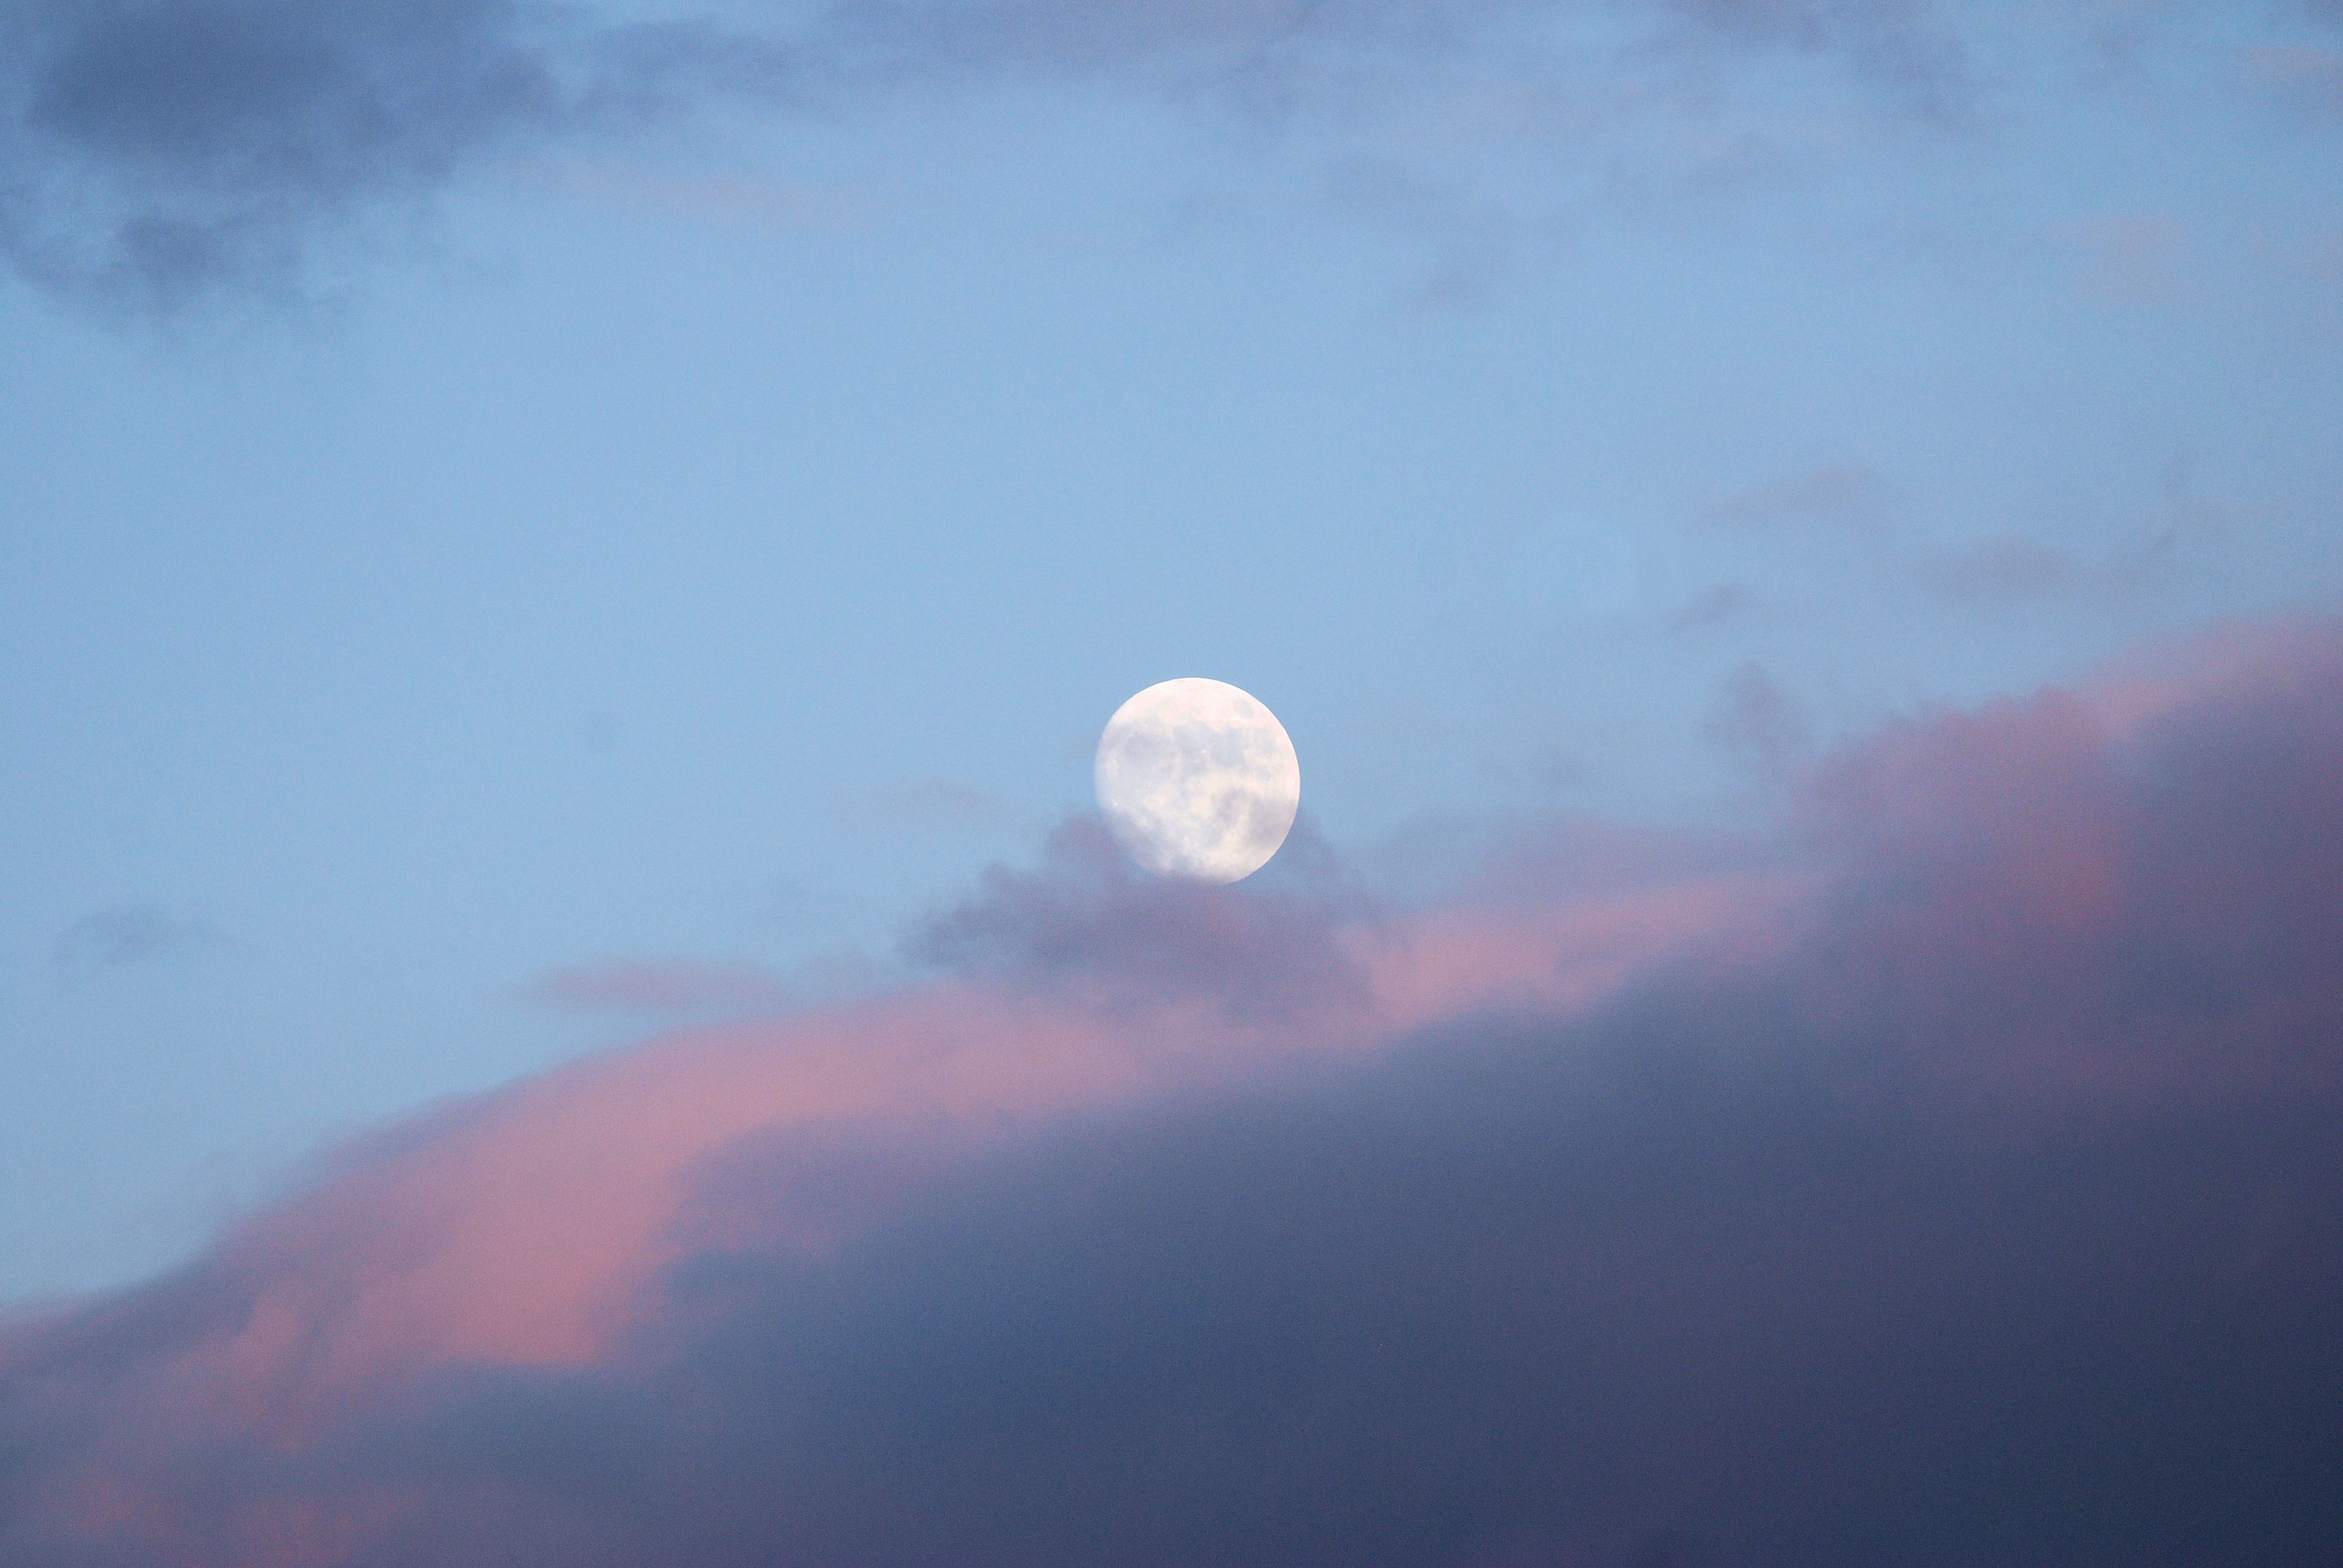
horizon, cloud, sky, sun, sunlight, atmosphere, cumulus, blue, moon, full moon, clouds, bright, astronomical object, meteorological phenomenon, atmospheric phenomenon, atmosphere of earth